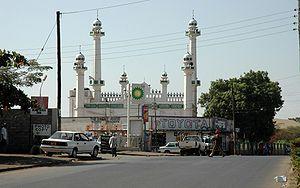
Une mosquée est un lieu de culte où se rassemblent les musulmans pour les prières communes.
La Tanzanie, en forme longue la république unie de Tanzanie ou république-unie de Tanzanie, en swahili Tanzania et Jamhuri ya Muungano wa Tanzania, en anglais Tanzania et The United Republic of Tanzania, est un pays d'Afrique de l'Est situé en bordure de l'océan Indien, dans la partie tropicale de l'hémisphère sud. Il est entouré au nord par le Kenya et l'Ouganda, à l'ouest par le Rwanda, le Burundi et la République démocratique du Congo, au sud-ouest par la Zambie et le Malawi et au sud par le Mozambique. Le pays couvre 945 087 km² et compte 58,5 millions d'habitants en 2018, essentiellement bantous. Sa capitale est Dodoma, située dans l'intérieur des terres, mais le principal pôle économique est l'ancienne capitale Dar es Salam, située sur la côte. Les langues officielles sont le swahili et l'anglais mais l'arabe est aussi parlé notamment dans les îles de Zanzibar et Pemba.